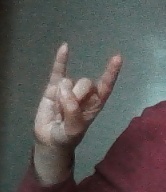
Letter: la